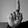
ASL letter: D